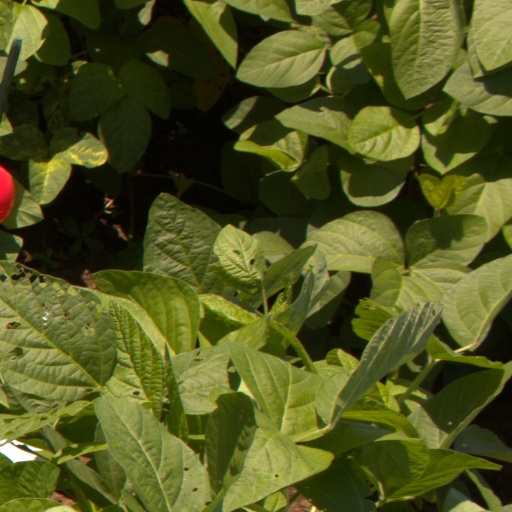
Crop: soybean